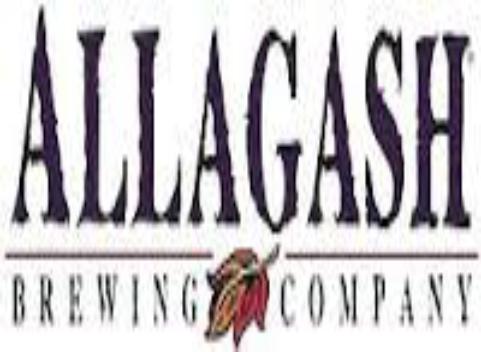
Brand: Allagash
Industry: Food